Auldgirth railway station

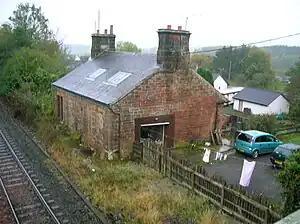
Auldgirth old station building

Auldgirth railway station was a station which served Auldgirth, in the Scottish county of Dumfries and Galloway. It was served by trains on what is now known as the Glasgow South Western Line north of Dumfries. The latter station is now the nearest to Auldgirth.